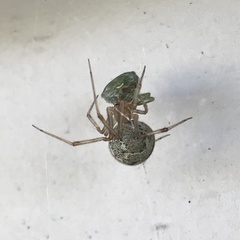
Species: Parasteatoda_tepidariorum